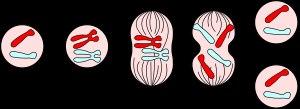
La réplication de l'ADN, appelée aussi duplication de l'ADN, est le processus au cours duquel l'ADN est synthétisé grâce à l'ADN polymérase. Ce mécanisme permet d'obtenir, à partir d'une molécule d'ADN, deux molécules identiques à la molécule initiale, en vue de leur distribution aux deux cellules filles pendant la mitose.
La mitose, du grec mitos qui signifie « filament », désigne les événements chromosomiques de la division cellulaire des eucaryotes. Il s'agit d'une duplication non sexuée/asexuée. C'est la division d'une cellule mère en deux cellules filles strictement identiques génétiquement.